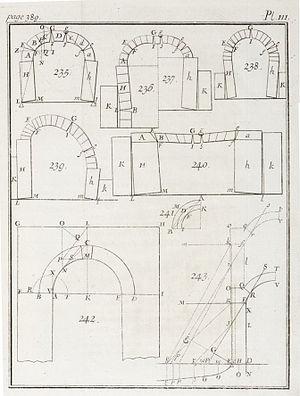
Compte-rendu d'Amédée François Frézier relatif aux expériences d'Augustin Danyzy sur la poussée et la ruine des voûtes (Acad. Montpellier, 1732)
Augustin Hyacinthe Danyzy est un professeur de mathématiques et d'hydrographie surtout connu pour ses recherches sur les modes de ruine des voutes en pierre. Ces recherches ont montré la validité de la théorie de Pierre Couplet de Tartereaux exposée dans deux mémoires de l'Académie royale des sciences en 1729 et 1731 sur le mode de renversement des voutes.
L’arc est l'élément d'ossature de directrice courbe ou polygonale, qui enjambe l'espace ouvert entre deux piliers ou murs en transmettant toute la charge qu'il supporte aux appuis, moyennant une force oblique dénommée « poussée ».